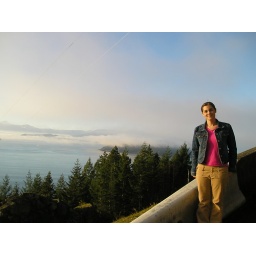
This is the sea to sky highway in British Columbia, one of the most beautiful drives I have even done.